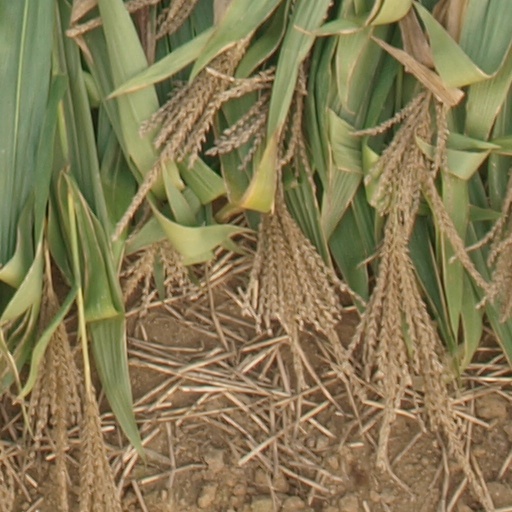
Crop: maize; corn